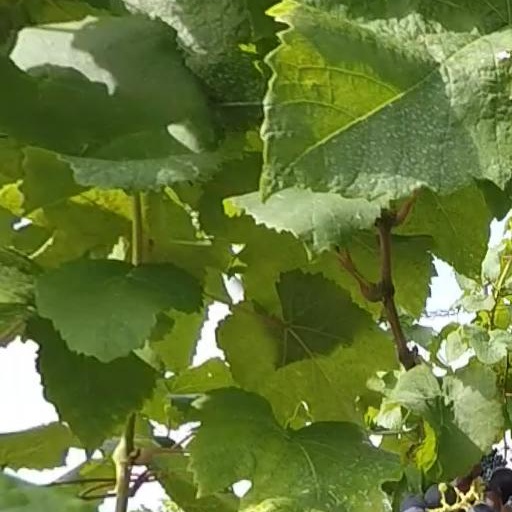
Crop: grape